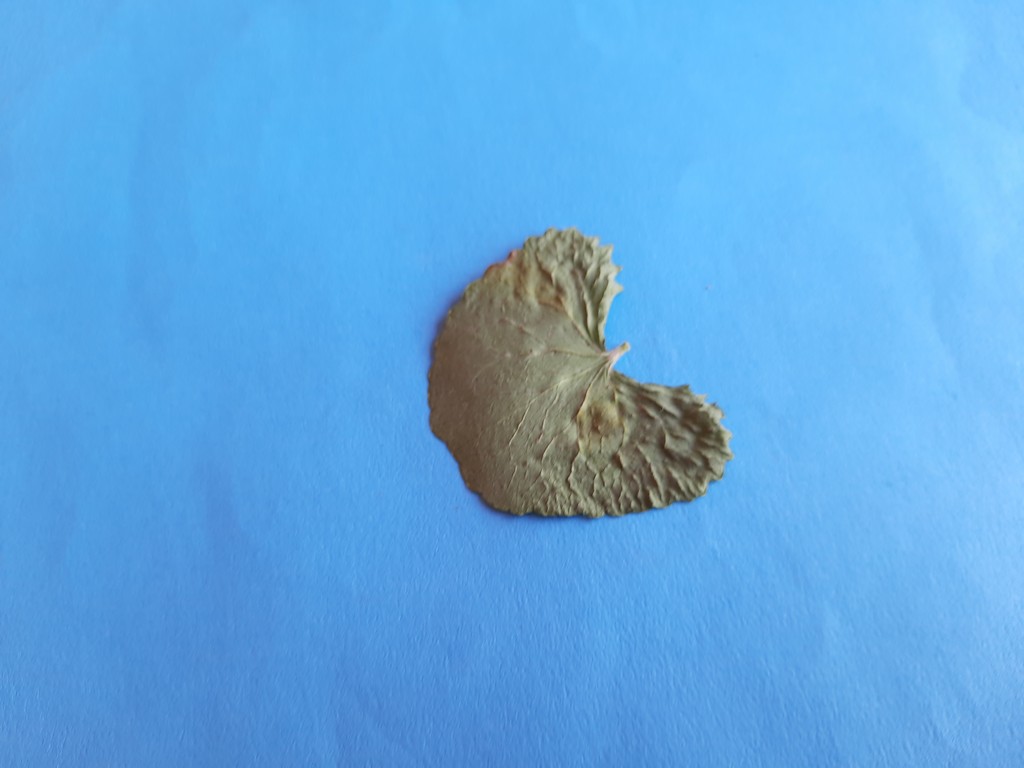
Label: Dried